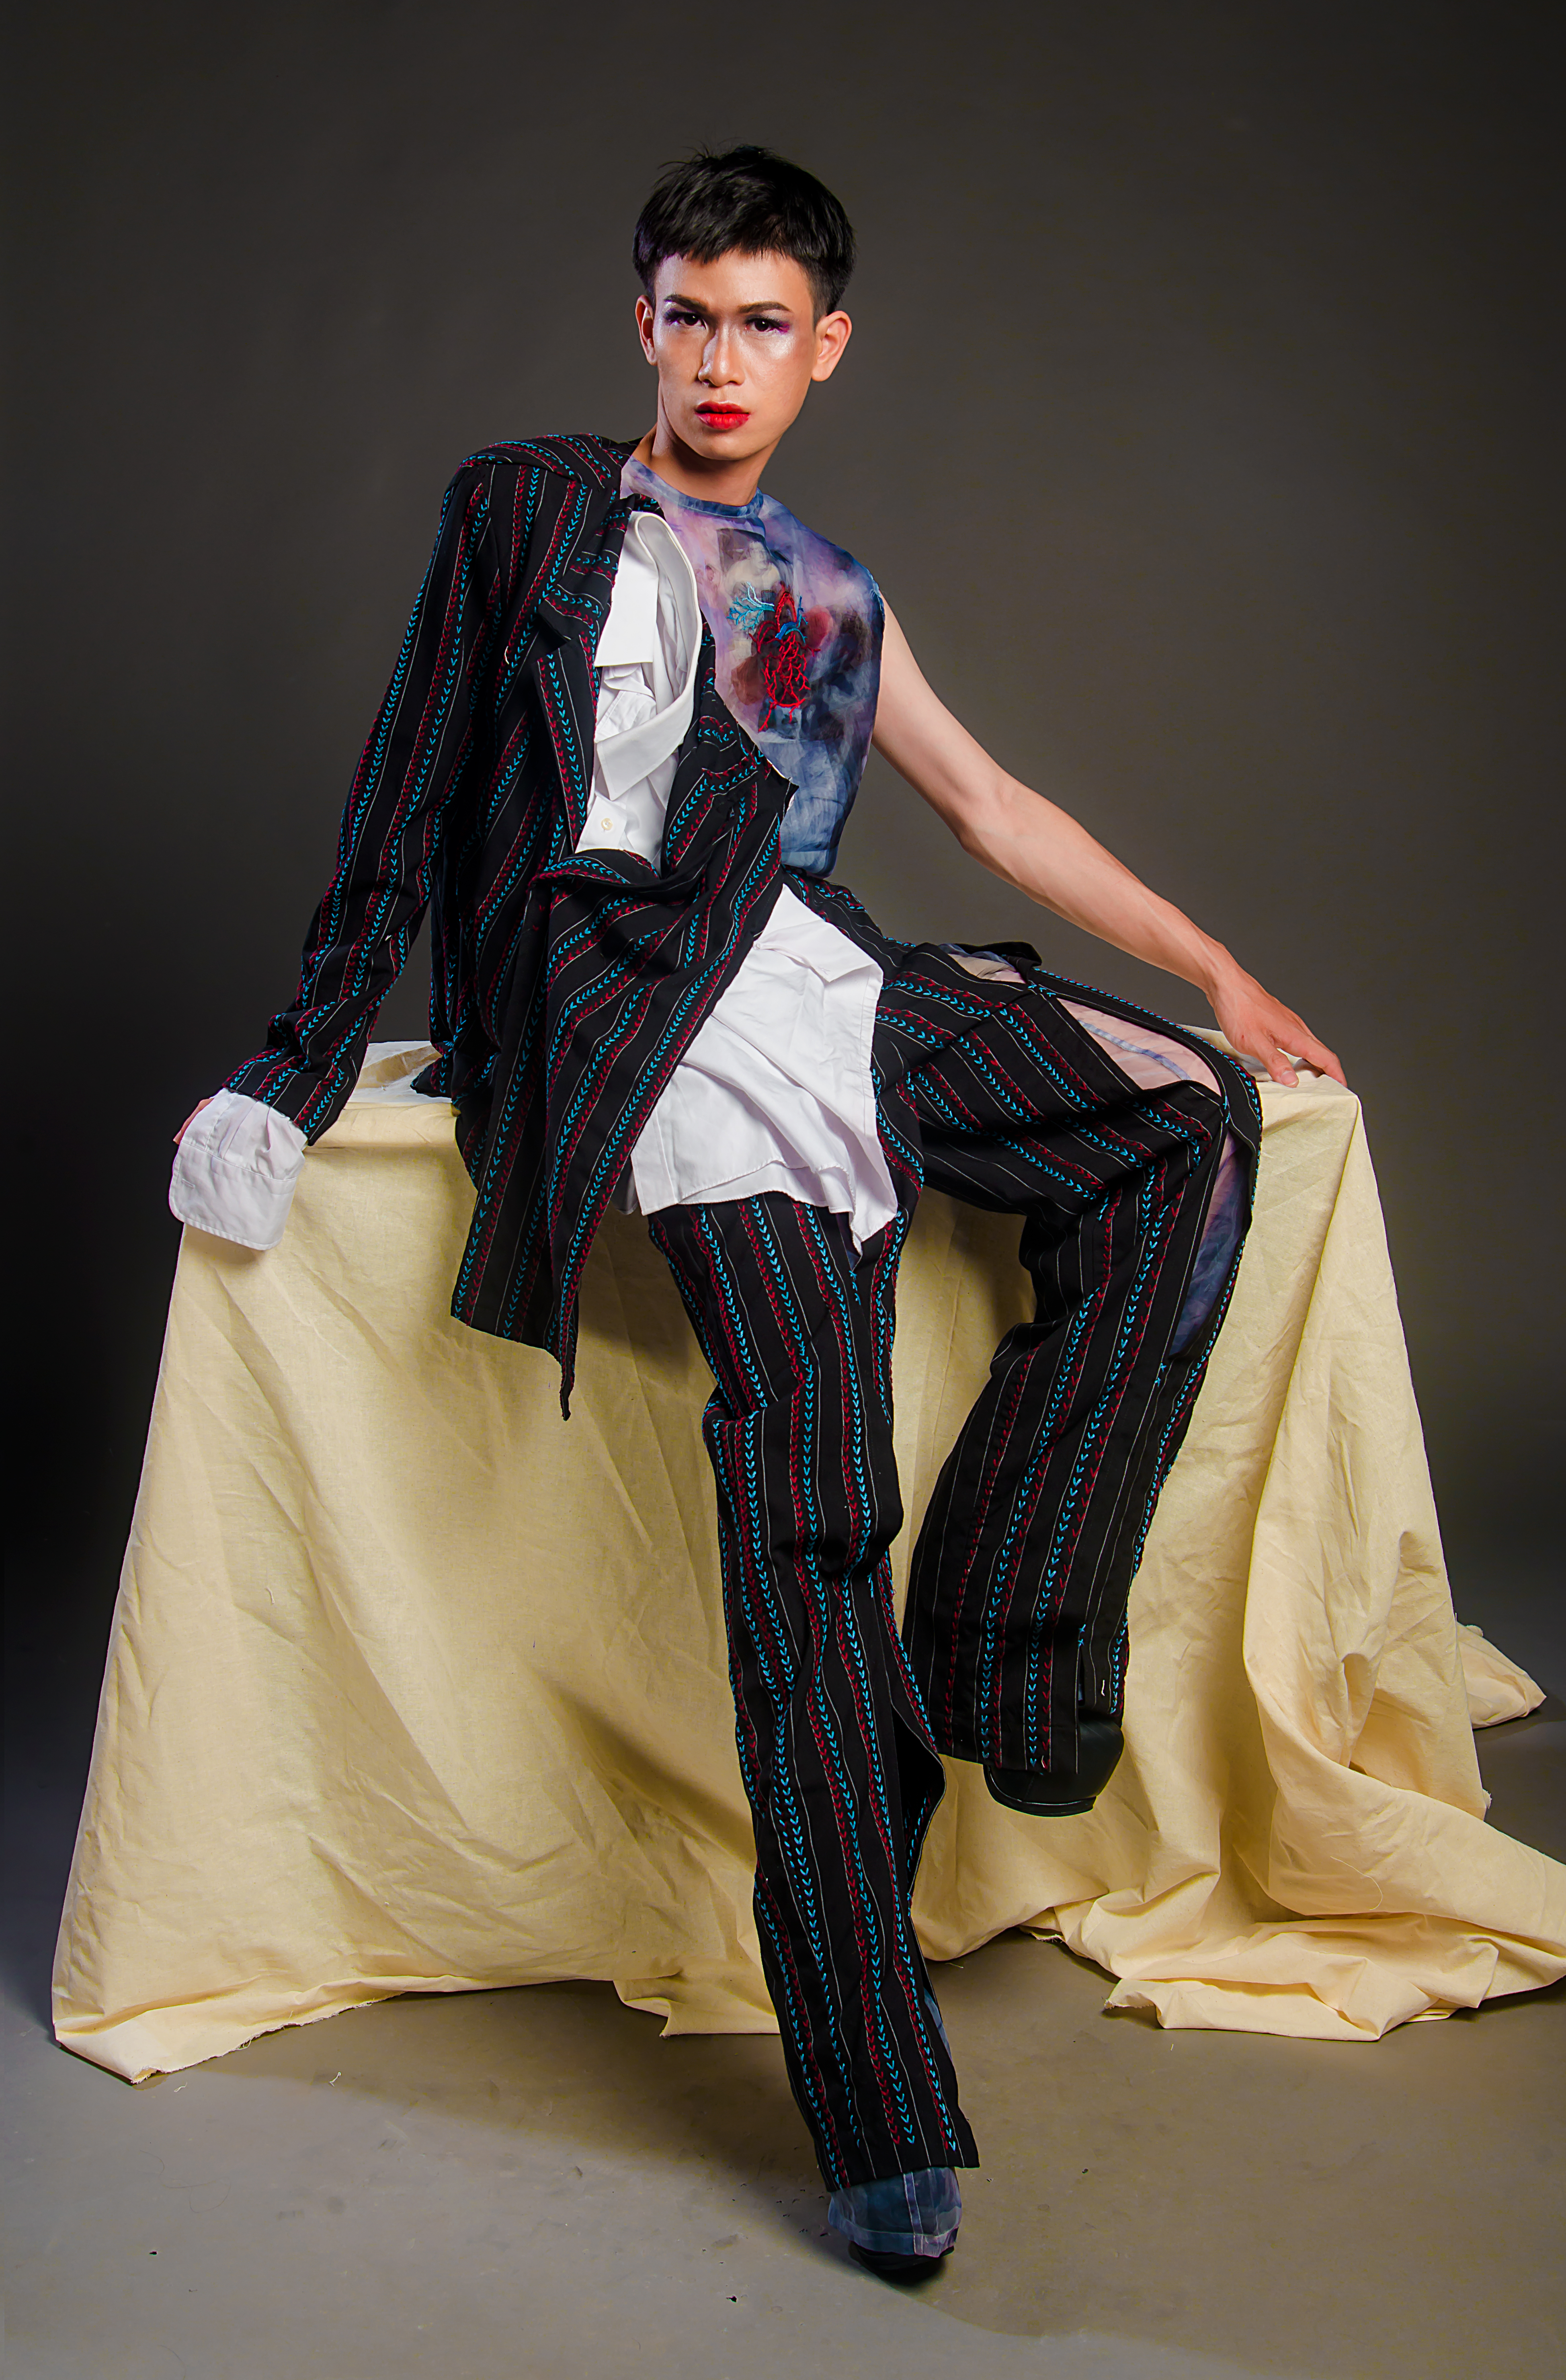
art, man, fashion model, fashion, model, formal wear, outerwear, dress, fashion design, haute couture, costume, costume design, runway, girl, gown